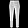
Label: Trouser